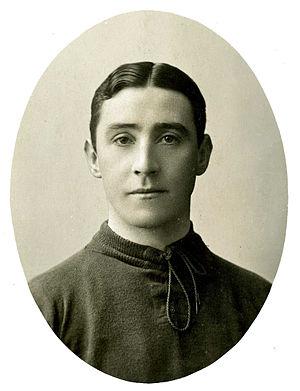
James « Jimmy » Hogan, né le 16 octobre 1882 à Nelson et mort le 30 janvier 1974 à Burnley, est un footballeur et entraîneur anglais d'origine irlandaise.